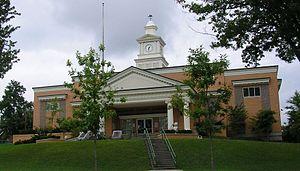
Whitley City est une census-designated place située dans le comté de McCreary, dans le Commonwealth du Kentucky, aux États-Unis. C’est le siège du comté. Sa population s’élevait à 1 170 habitants lors du recensement de 2010.